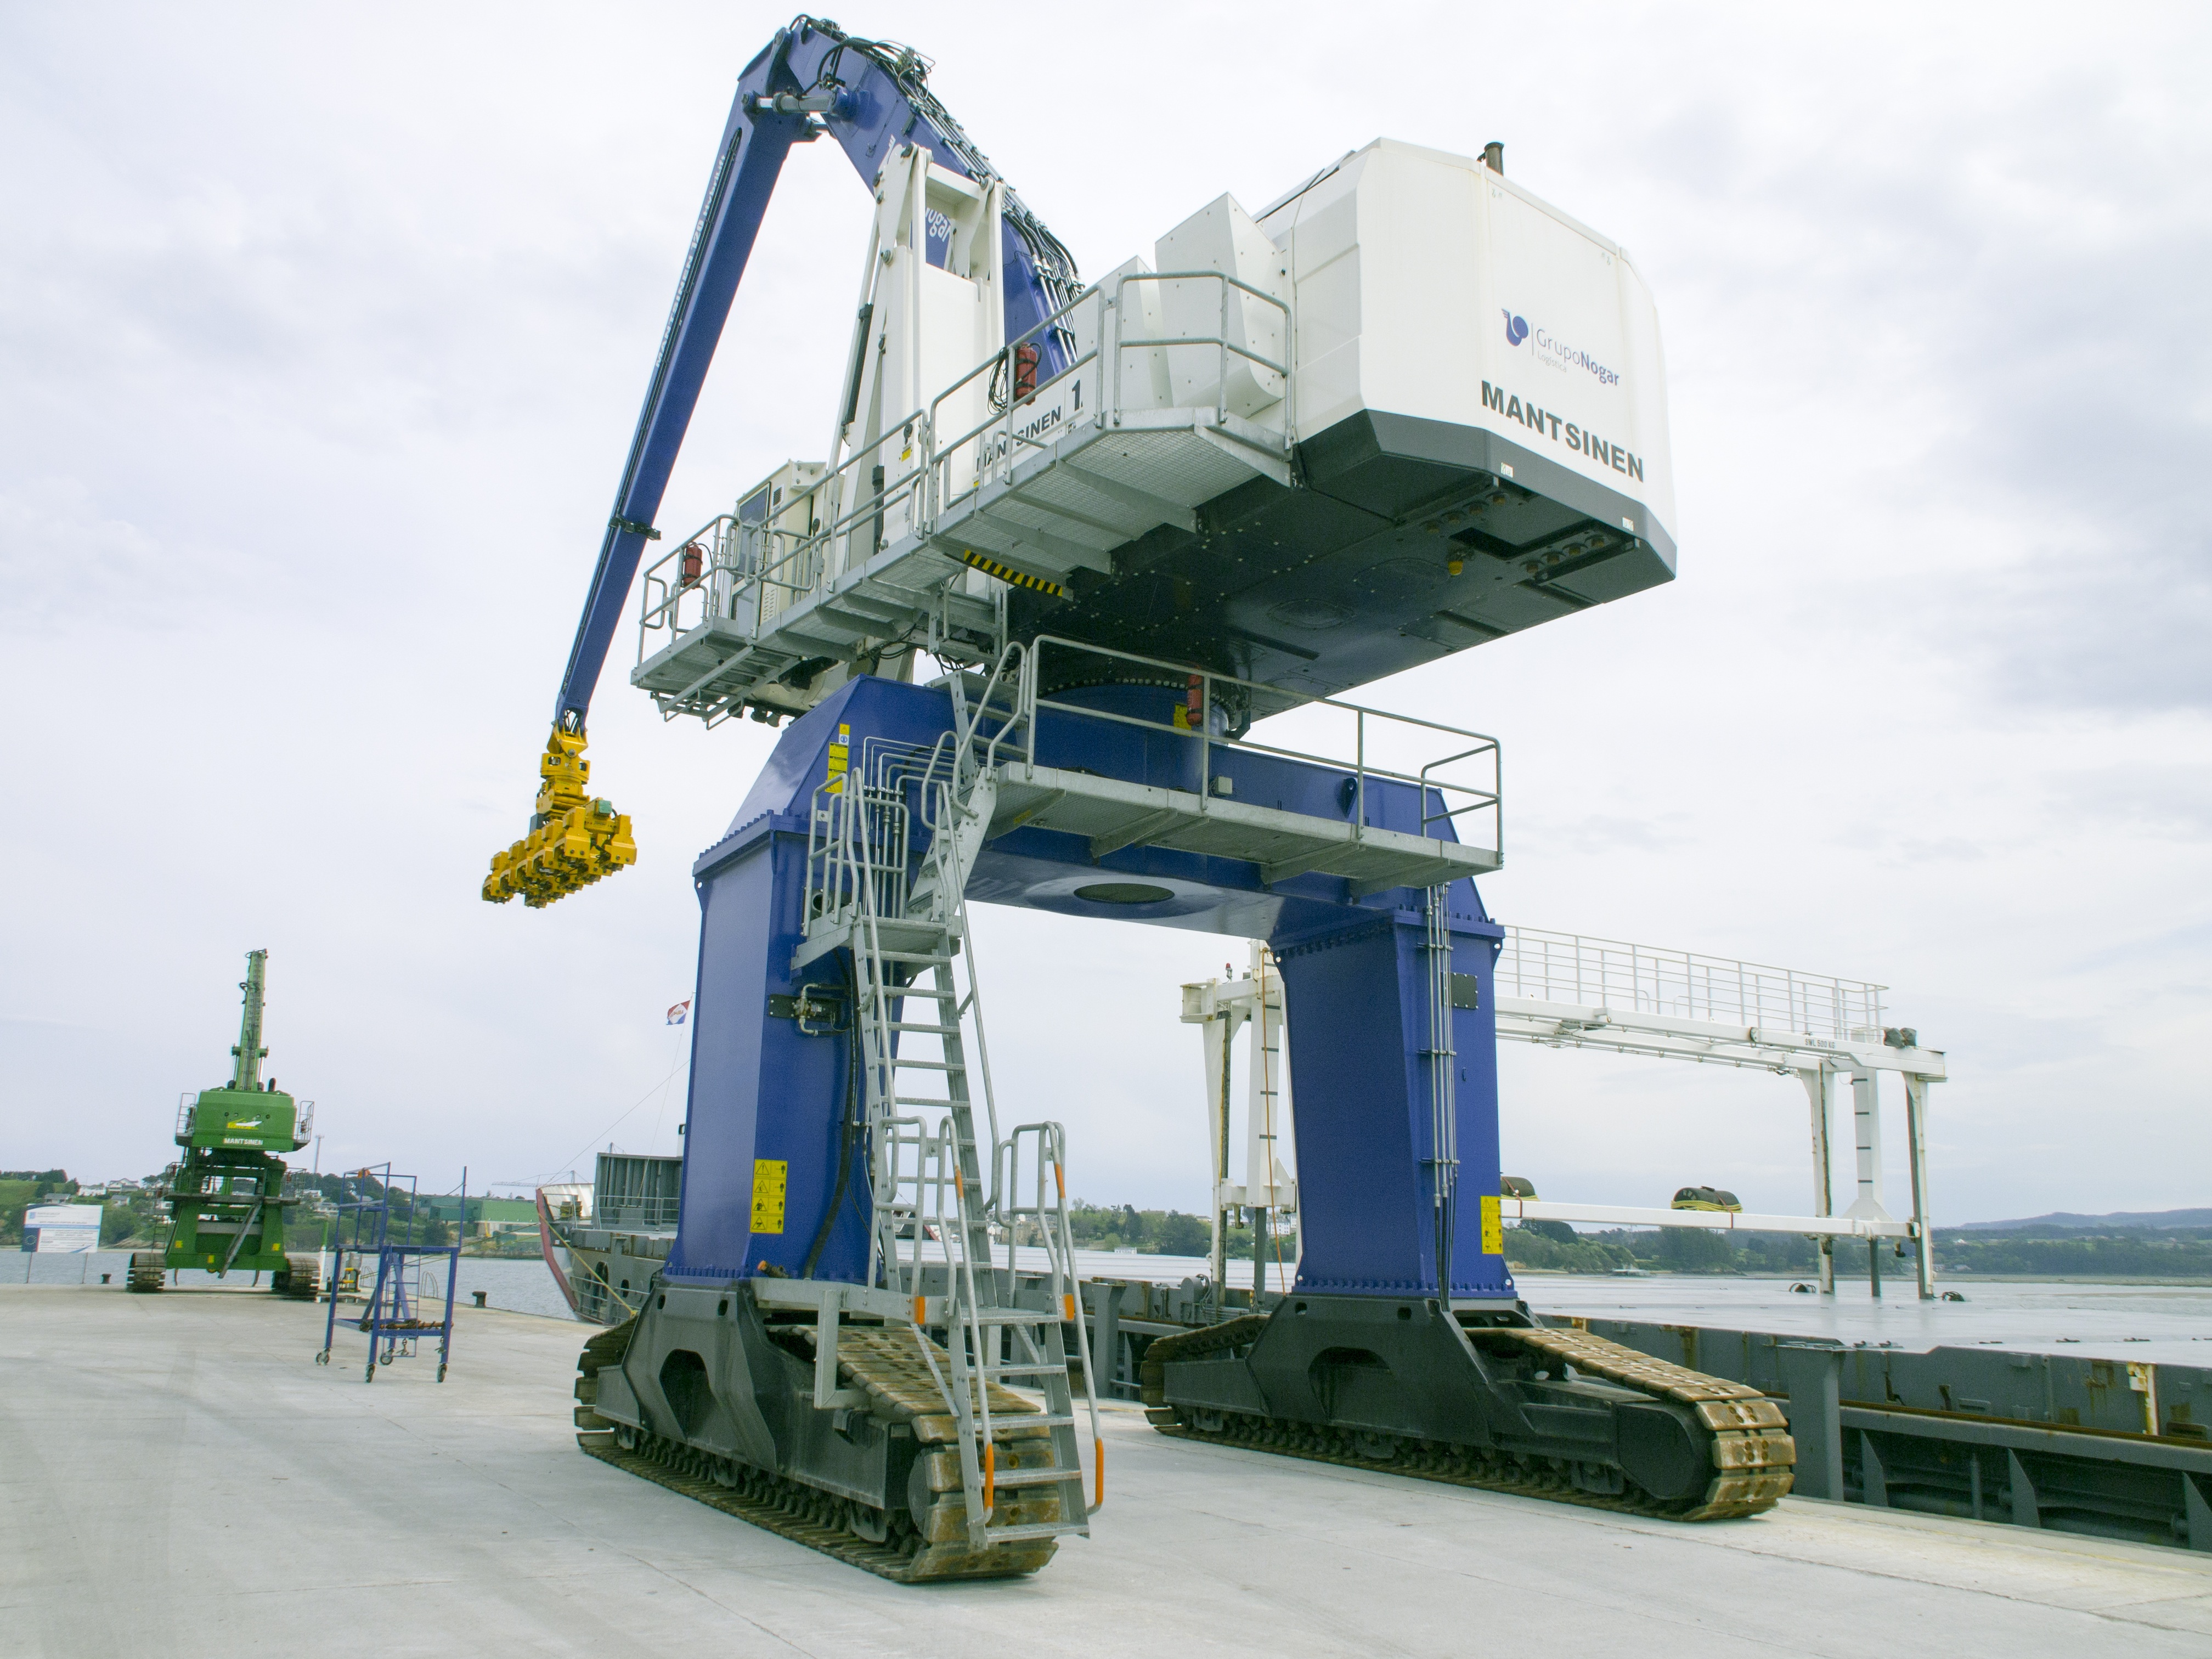
transport, vehicle, machine, energy, lugo, crane, freight transport, construction equipment, drilling rig, oil field, jackup rig, crane vessel floating, port ribadeo